C14orf80

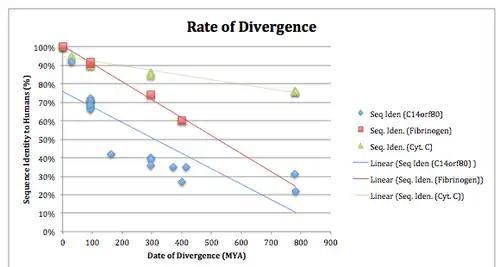
Shows how fast three different genes evolved over many millions of years.

Uncharacterized protein C14orf80 is 426 amino acids long with a molecular weight of 47 kDa. Its isoelectric point is 8.9.